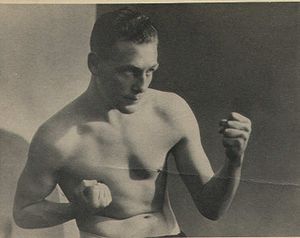
Boksning under sommer-OL 1924 / Medaljetagere
William Alexander Smith, olympisk mester i bantamvægt
Boksning ved Sommer-OL 1924 blev afviklet i dagene 15. – 20. juni 1924 på Vélodrome d’Hiver i Paris. Der deltog 182 boksere fra 27 nationer, der boksede fordelt på de 8 klassiske vægtklasser.